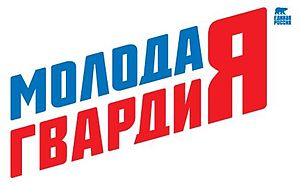
Den unge garde
Den unge garde er det Forenede Ruslands ungdomsorganisation. Organisationen er grundlagt i 2005 og er opkaldt efter en berømt garde, der opererede under 2. verdenskrig. Den Unge Garde har 83 regionale afdelinger fordelt ud over hele landet.